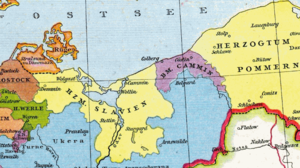
La Poméranie orientale ou Pomérélie ou Petite Poméranie, connue aussi sous les noms de Poméranie de Dantzig puis de Gdańsk, est une région historique et géographique située au nord de la Pologne et constituant l’extrémité est de la Poméranie historique : elle s’étend le long de la baie de Gdańsk jusqu’au delta de la Vistule ; son périmètre recouvre à peu près les deux tiers de l’actuelle voïvodie de Poméranie et l’extrémité nord de la Couïavie-Poméranie.
La maison de Poméranie ou parfois maison des Griffon était une dynastie ayant régné sur le duché de Poméranie à partir du XIIᵉ siècle jusqu'en 1637. Elle est issue de Warcislaw Ier, premier souverain historique du duché. Leur nom allemand « Greifen » est utilisé par la dynastie après le XVᵉ siècle
La Poméranie est une région côtière au sud de la mer Baltique dans le nord-ouest de la Pologne et le nord-est de l'Allemagne. Elle comprend les estuaires de la Vistule et de l'Oder atteignant la rivière Recknitz à l'ouest et s'étend sur environ 200 kilomètres à l'intérieur des terres. La limite orientale fait l'objet de plusieurs interprétations dans la terminologie polonaise et allemande : en Pologne, la Poméranie orientale correspond au territoire le long de la baie de Gdańsk jusqu’à la Pomésanie sur la rive droite de la Vistule, alors que les termes allemands de la Poméranie antérieure et postérieure se réfèrent à l'ancienne duché de Poméranie et à la province de Poméranie au sein de l'État de Prusse.